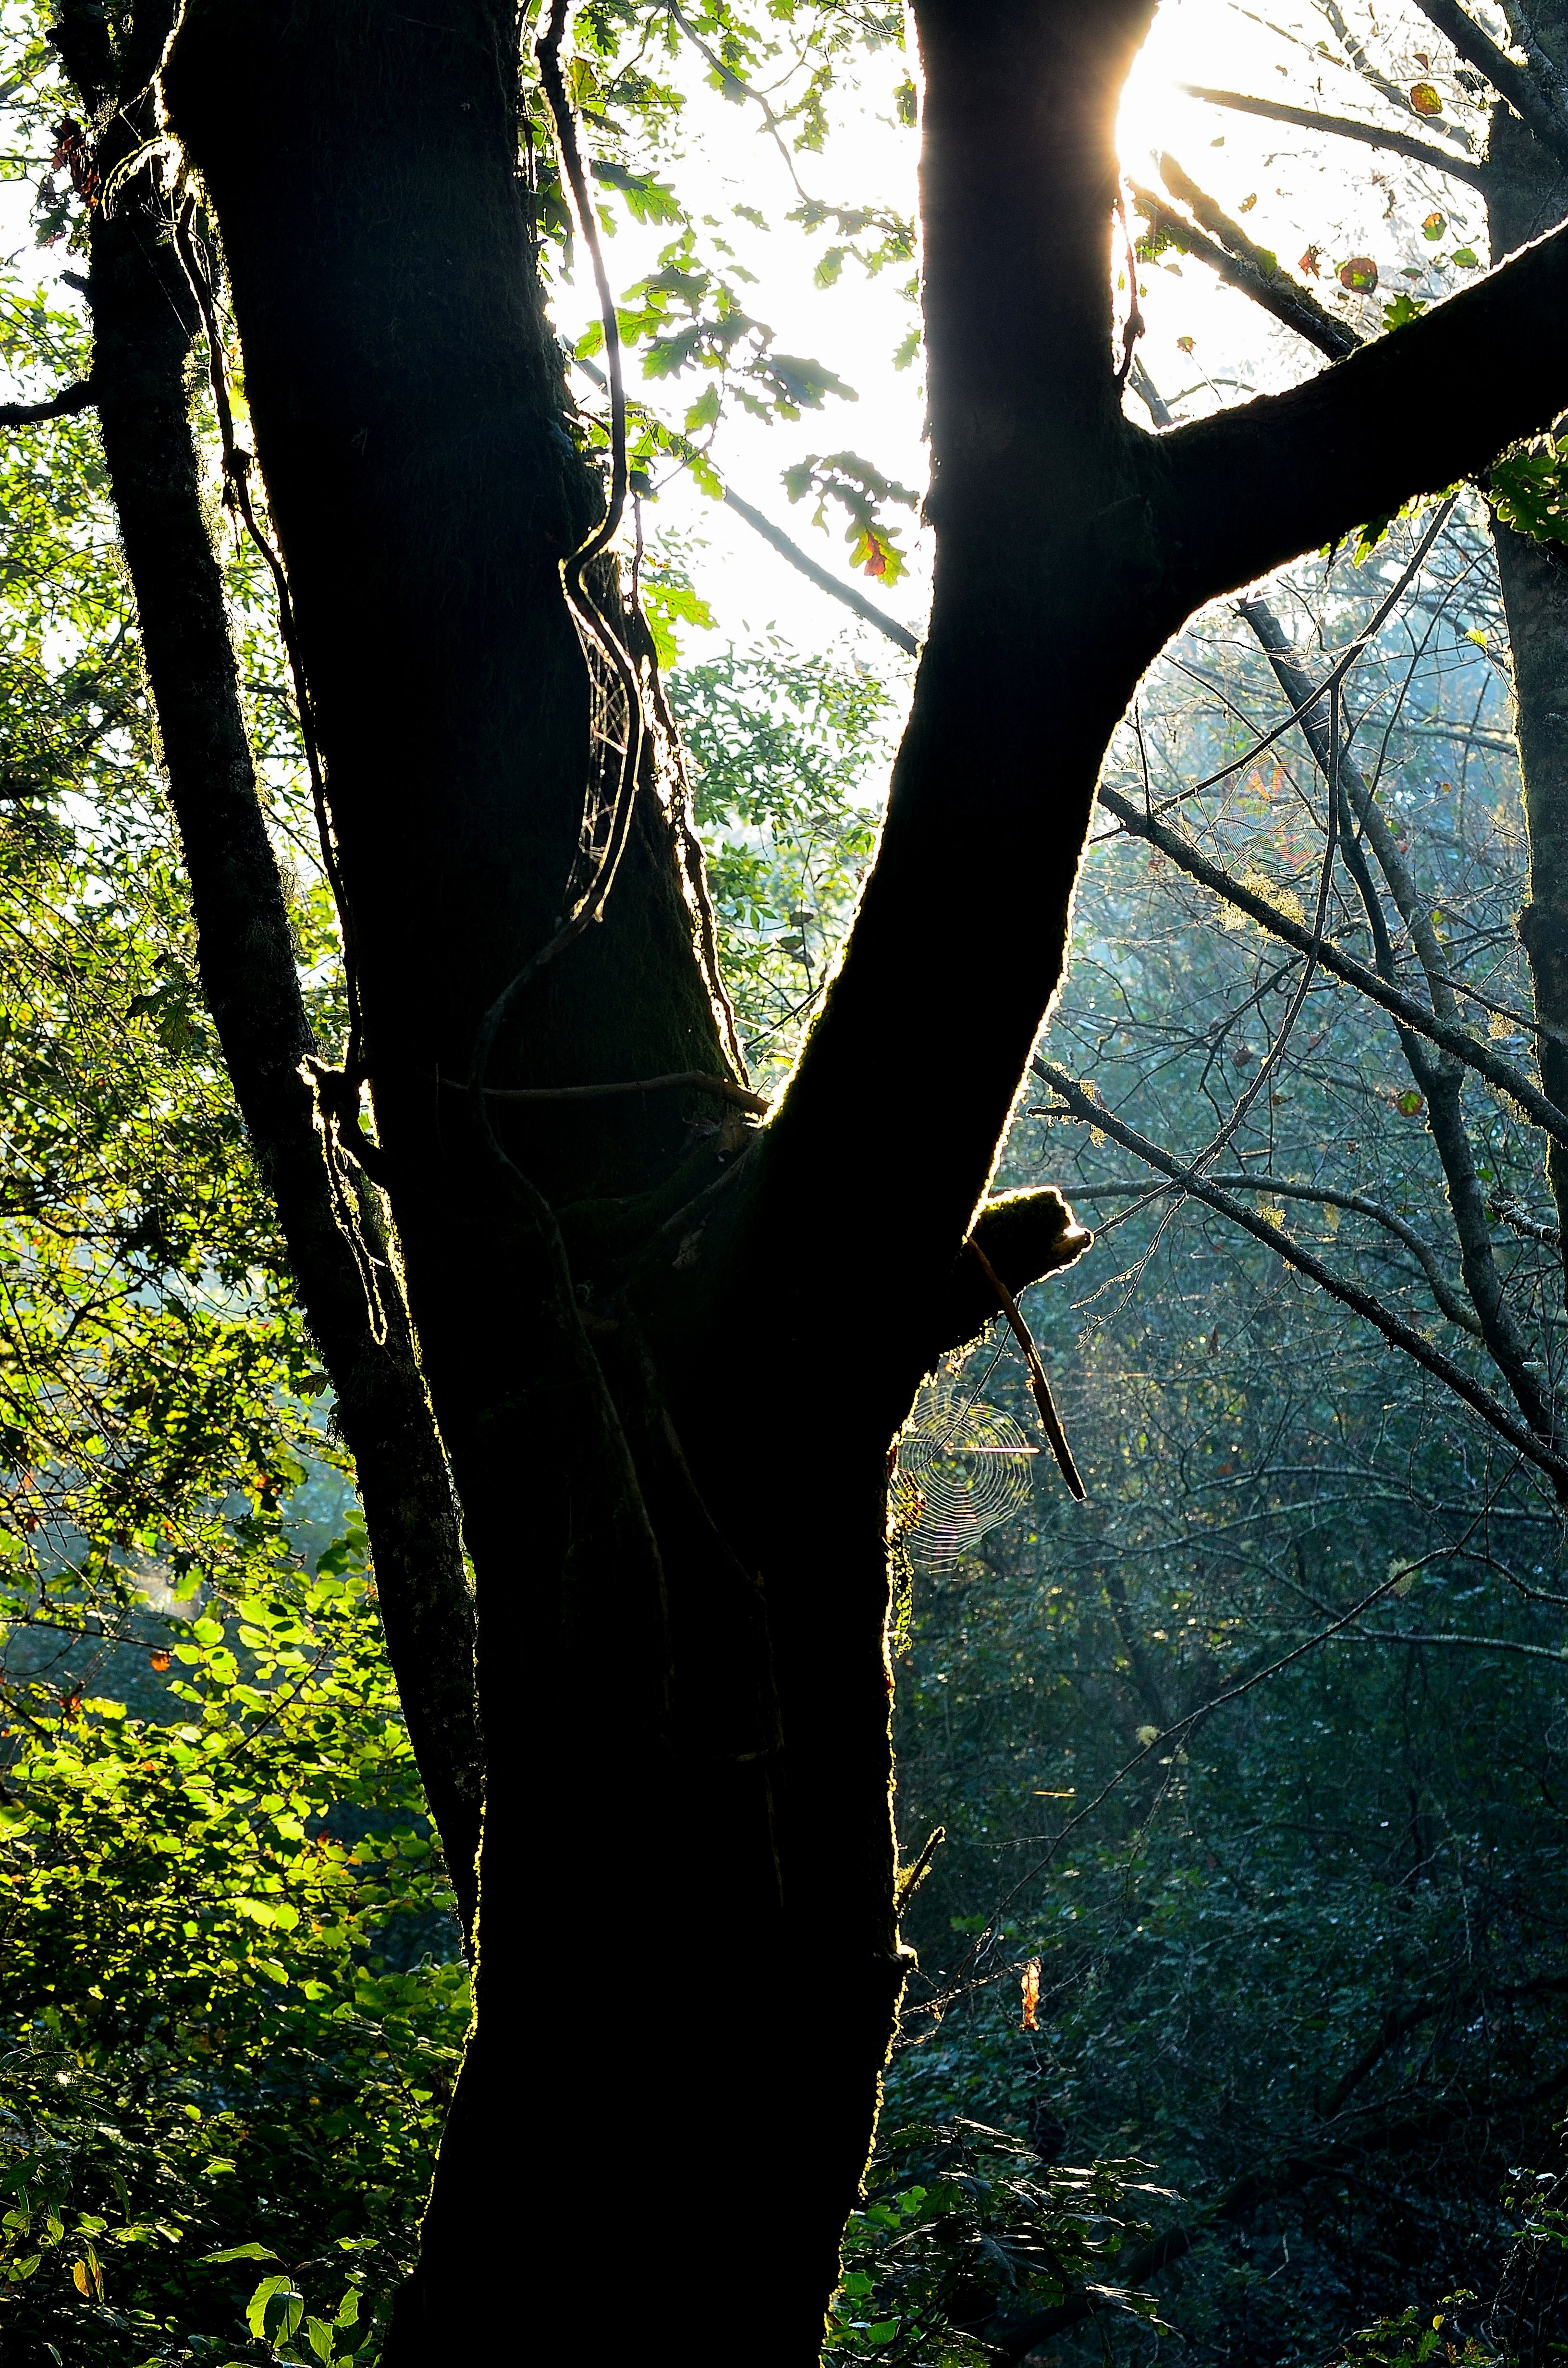
tree, nature, forest, grass, branch, light, plant, sunlight, leaf, flower, trunk, spring, green, autumn, botany, flora, season, spain, deciduous, espaa, galicia, pontevedra, woodland, habitat, ggl1, gaby1, pontecaldelas, roverdugo, nikond5100, natural environment, plant stem, woody plant